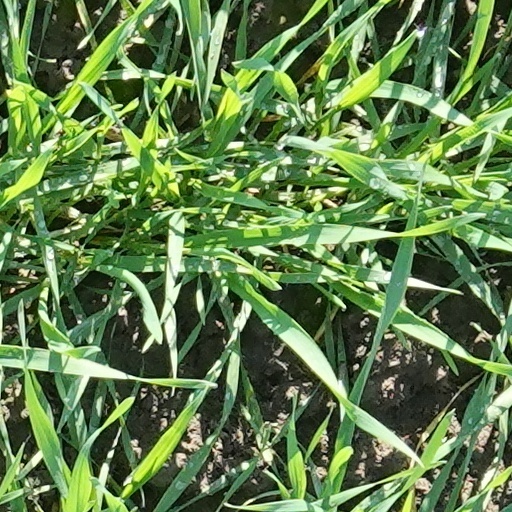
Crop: wheat